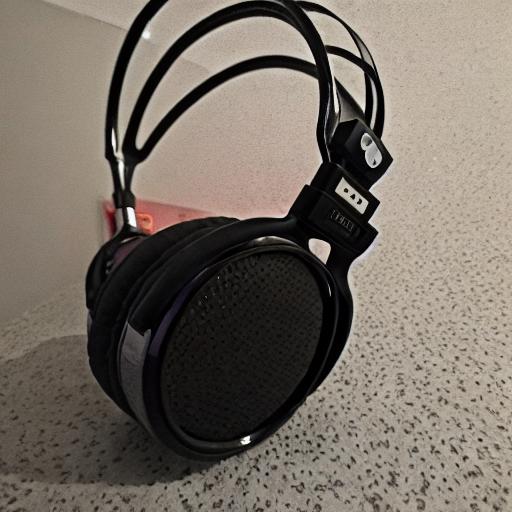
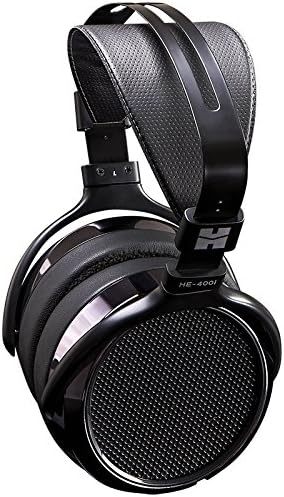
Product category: headphones
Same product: no